Joseph W. Postlewaite

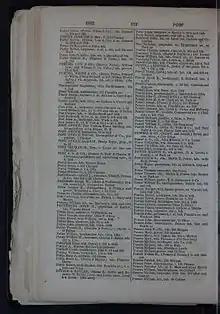
City directory entry for Joseph W. Postlewaite, 1859

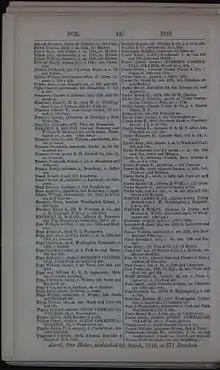
City directory entry for Joseph W. Postlewaite, 1864.

In 1860, Missouri supposedly expelled all free black residents. However, Postlewaite may have remained in St. Louis because of Missouri's lax enforcement of these laws. There are no St. Louis city directories for 1861–63, so it is not possible to verify this information. Postlewaite does appear in city directory listings published before the Civil War and before the end of the war, in the 1864 directory.